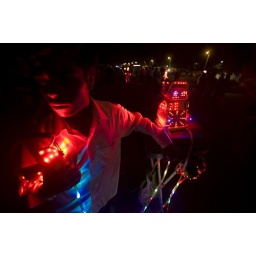
A fortune telling machine in the Juhu beach area of Mumbai, India, March 29, 2008. Prashanth Vishwanathan